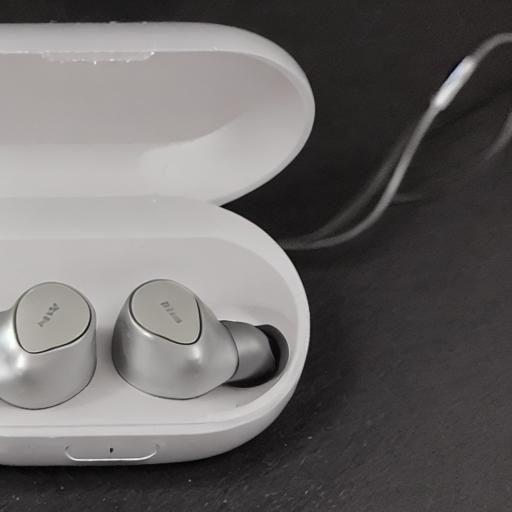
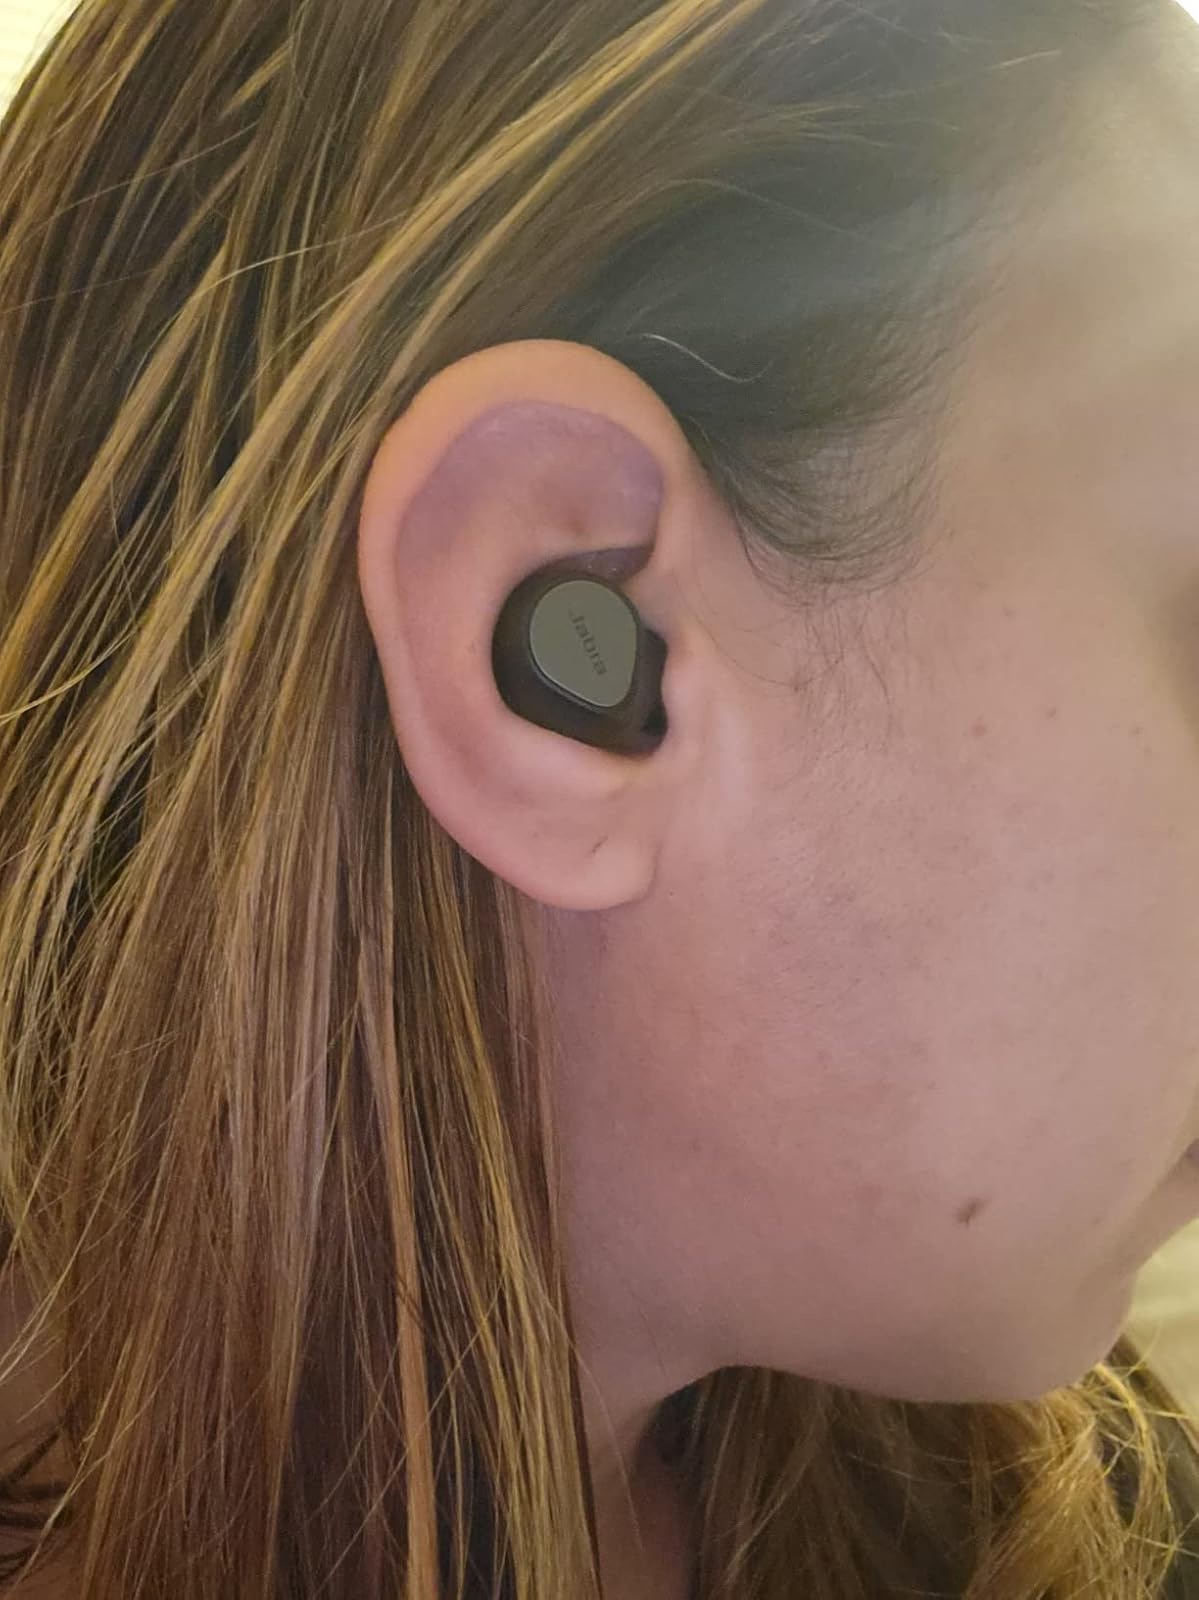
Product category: earbuds
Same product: no